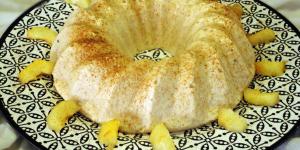
bavaroise de albaricoque